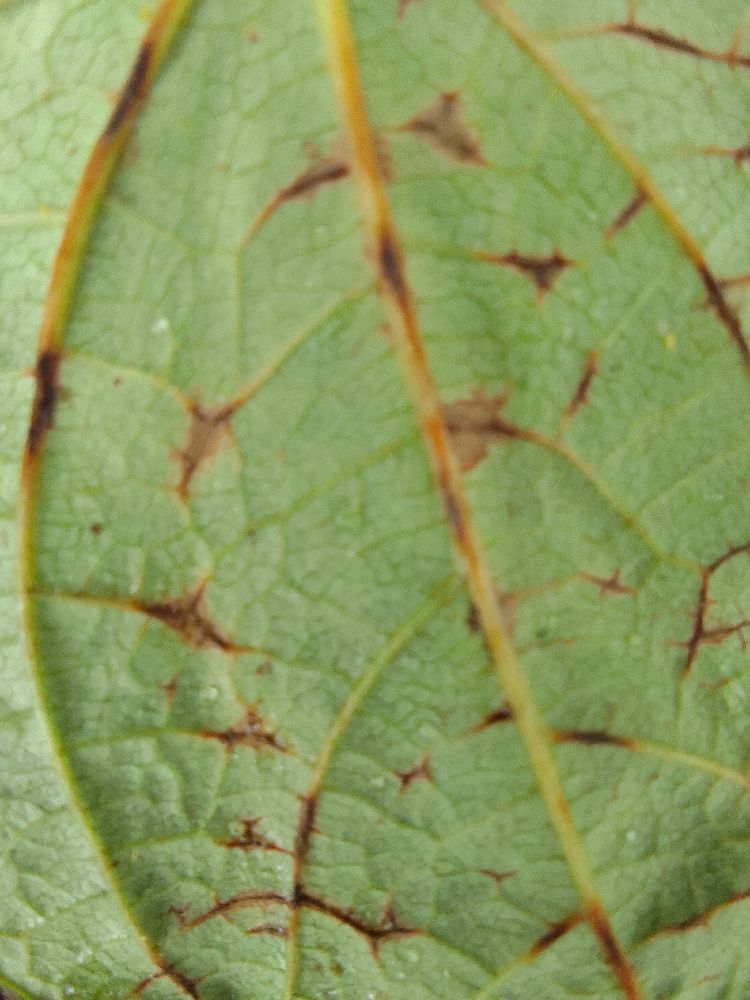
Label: anthracnose